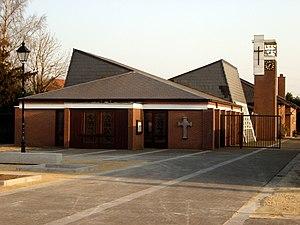
Cette page regroupe l'ensemble des monuments classés de la ville belge de Zele.